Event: Nepal Earthquake
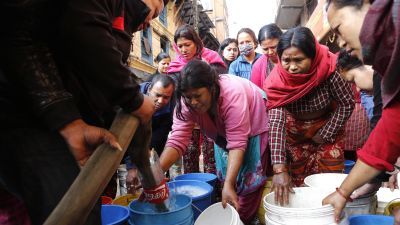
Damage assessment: damage